Clockwise (film)

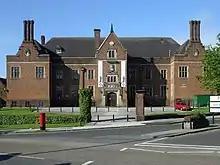
University of Birmingham Guild of Students, where the final scenes were held, filmed on 20 June 1985

The road accident scene with a police car was on the A491 at Hagley near Field Road on Thursday 13 June 1985. John Cleese had been a teacher for two years. The assembly scene was filmed at Menzies High School in West Bromwich on Tuesday 18 June 1985, with headteacher Ian Pedder.